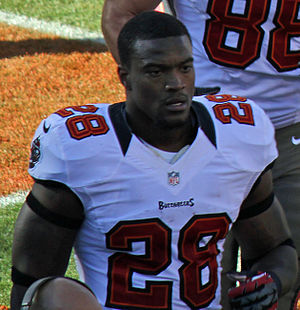
Danny Ware
Danny Ware er en amerikansk footballspiller, der pt. er free agent. Han har tidligere spillet i NFL for henholdsvis Tampa Bay Buccaneers og New York Giants.